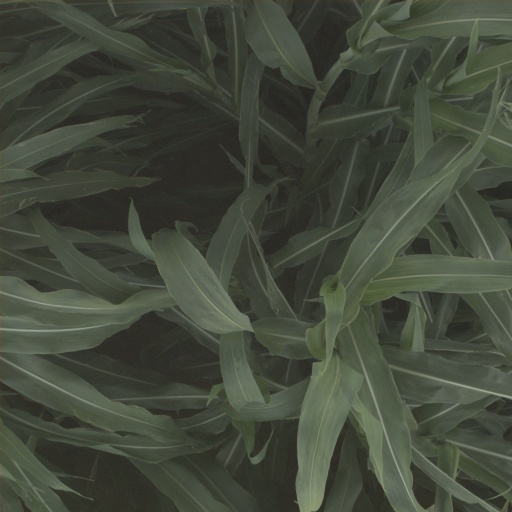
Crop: sorghum